Les Moussières

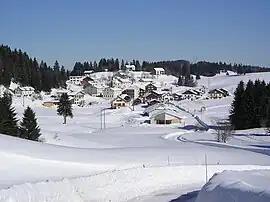
A general view of Les Moussières

Les Moussières is a commune in the Jura department in Bourgogne-Franche-Comté in eastern France.